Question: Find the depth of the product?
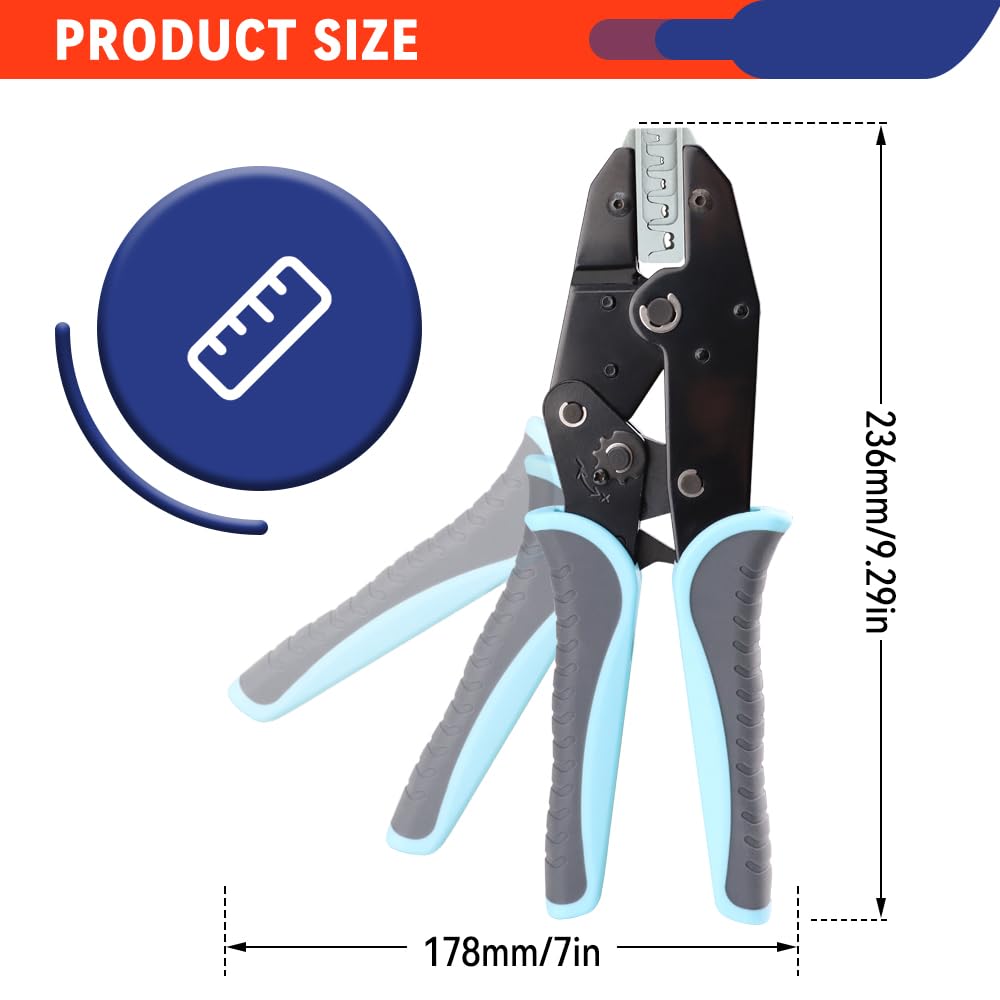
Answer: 236.0 millimetre